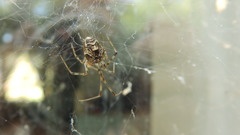
Species: Parasteatoda_tepidariorum